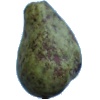
Label: Pear Stone 1